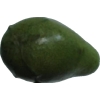
Label: green_avocado